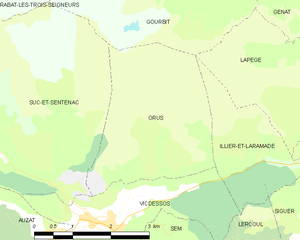
Carte des communes françaises: Orus
Orus est une commune française, située dans le département de l'Ariège en région Occitanie.